First class (aviation)

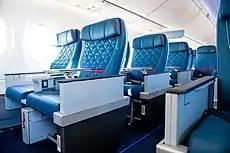
Delta Air Lines domestic first class aboard an Airbus A220

On most flights within or between the United States (including Alaska but not Hawaii), Canada, Mexico and the Caribbean – what is normally regarded as a regional business class in the rest of the world is branded as "domestic first class" by US airlines. The service is generally a step below long-haul international business class. US territories in the Western Pacific (Guam and the CNMI) and sometimes Hawaii are considered international for service purposes and generally feature long-haul business class.